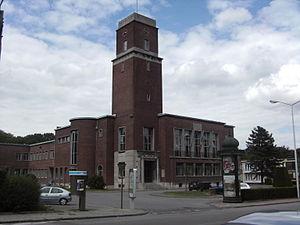
Marcinelle (Charleroi-Belgique) - avenue Mascaux - Hôtel de Ville. Architecte Joseph André.
30 juillet : loi sur le régime linguistique dans l'enseignement.
L' hôtel de ville de Marcinelle est un bâtiment communal située dans la section de Marcinelle à Charleroi. Il a été construit entre le 1950 et le 1963 par l'architecte Joseph André pour l'ancienne commune de Marcinelle.
Joseph André, né à Marbais le 21 janvier 1885 et mort à Charleroi le 21 janvier 1969, est un architecte belge, actif essentiellement à Charleroi et ses environs.